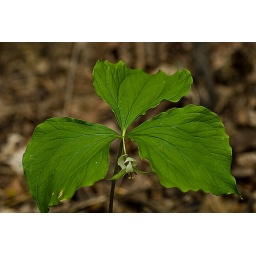
This is a Nodding Trillium with its tiny white flower hanging under the leaves.